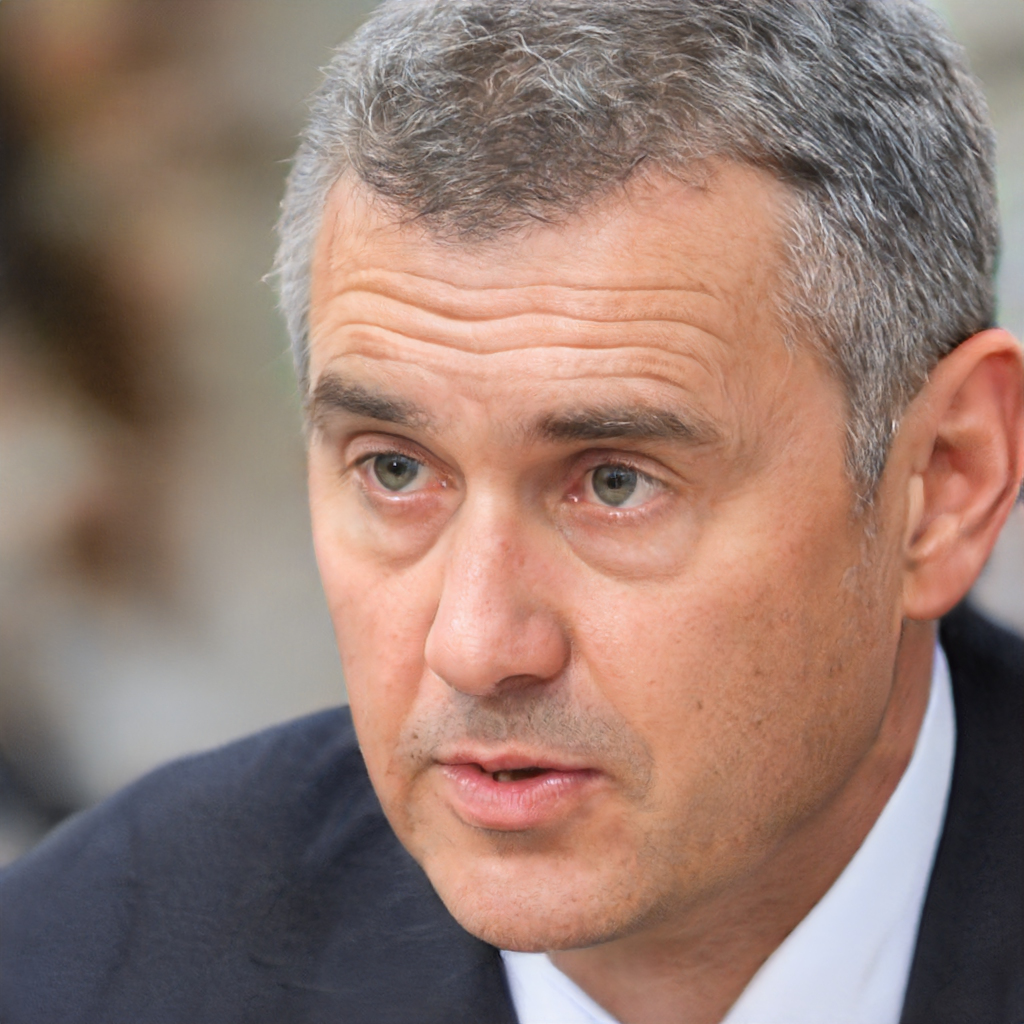
Gender: Male